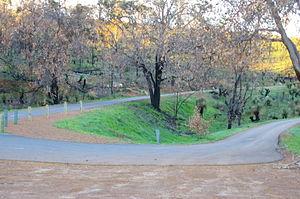
Les parcs nationaux d'Australie-Occidentale sont au nombre de quatre-vingt-dix-huit et couvrent une superficie de 56 680,65 km². Ils sont gérés par le ministère de l'Environnement et de la Conservation.